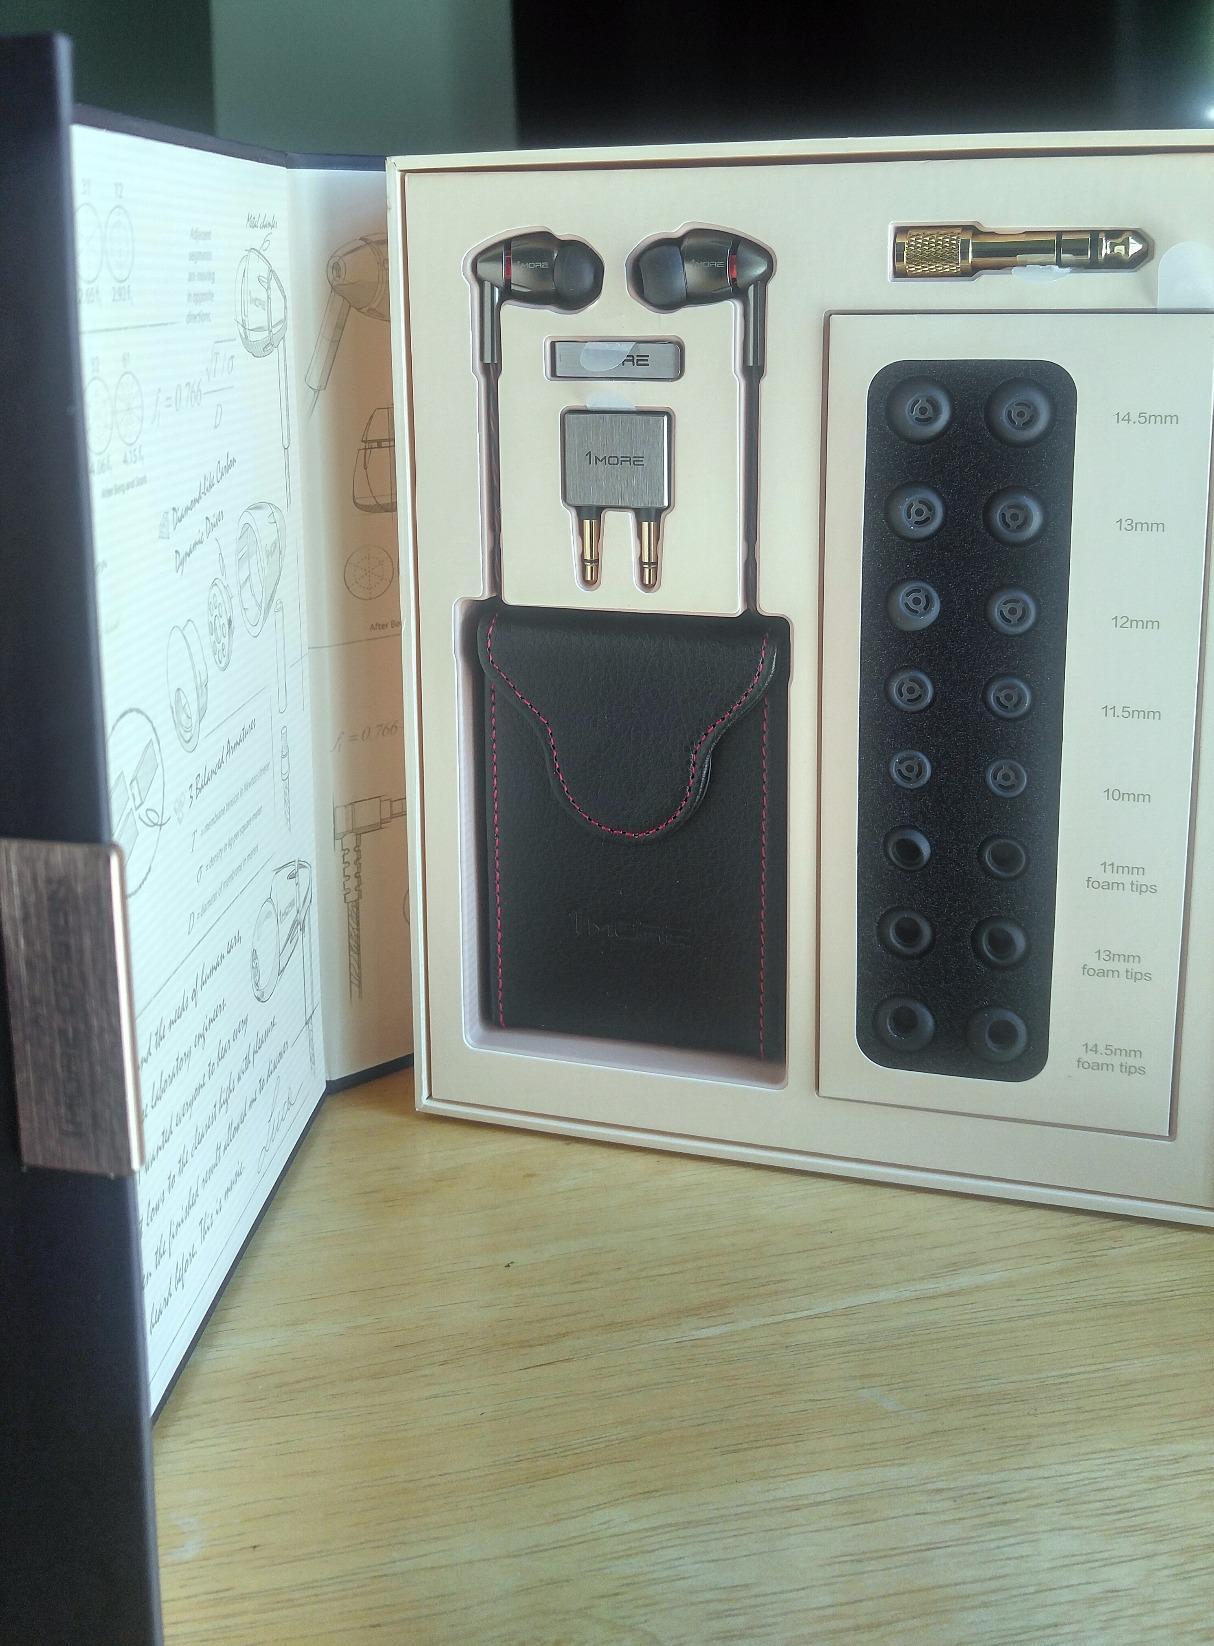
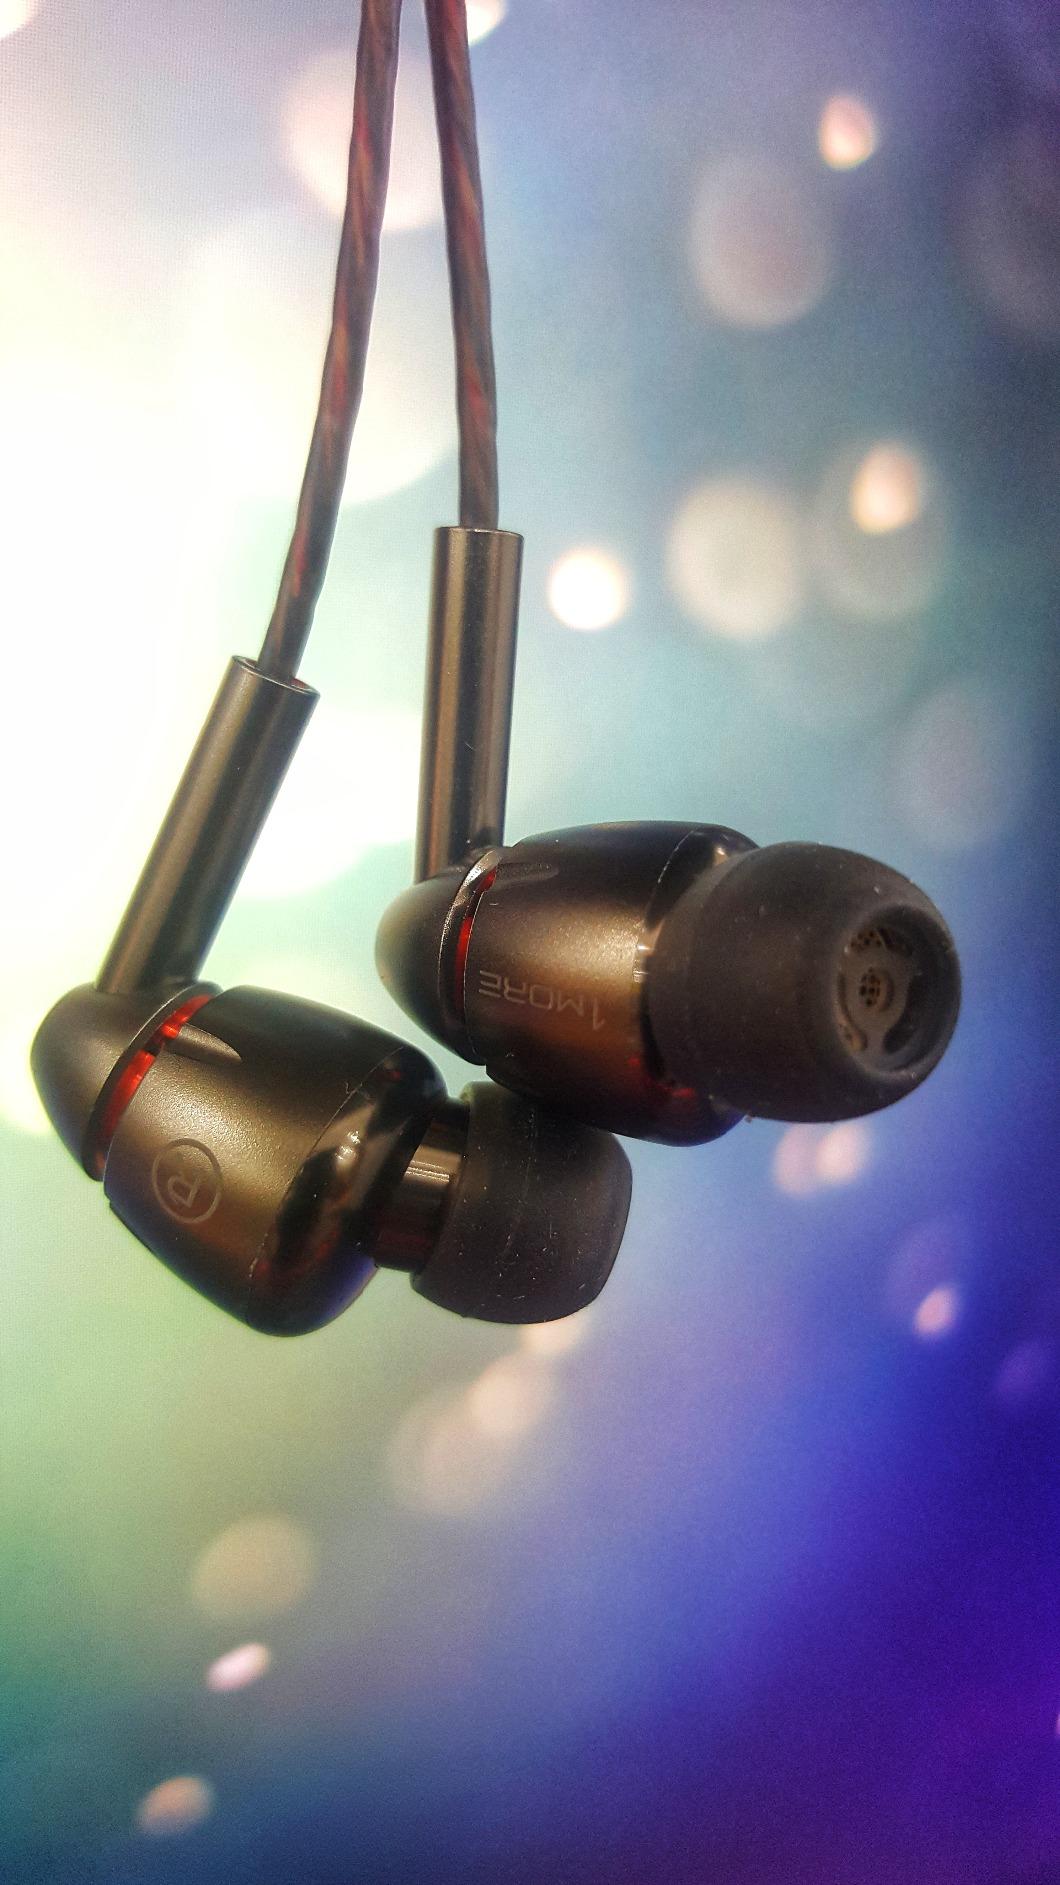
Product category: headphones
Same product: yes